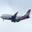
Label: airplane